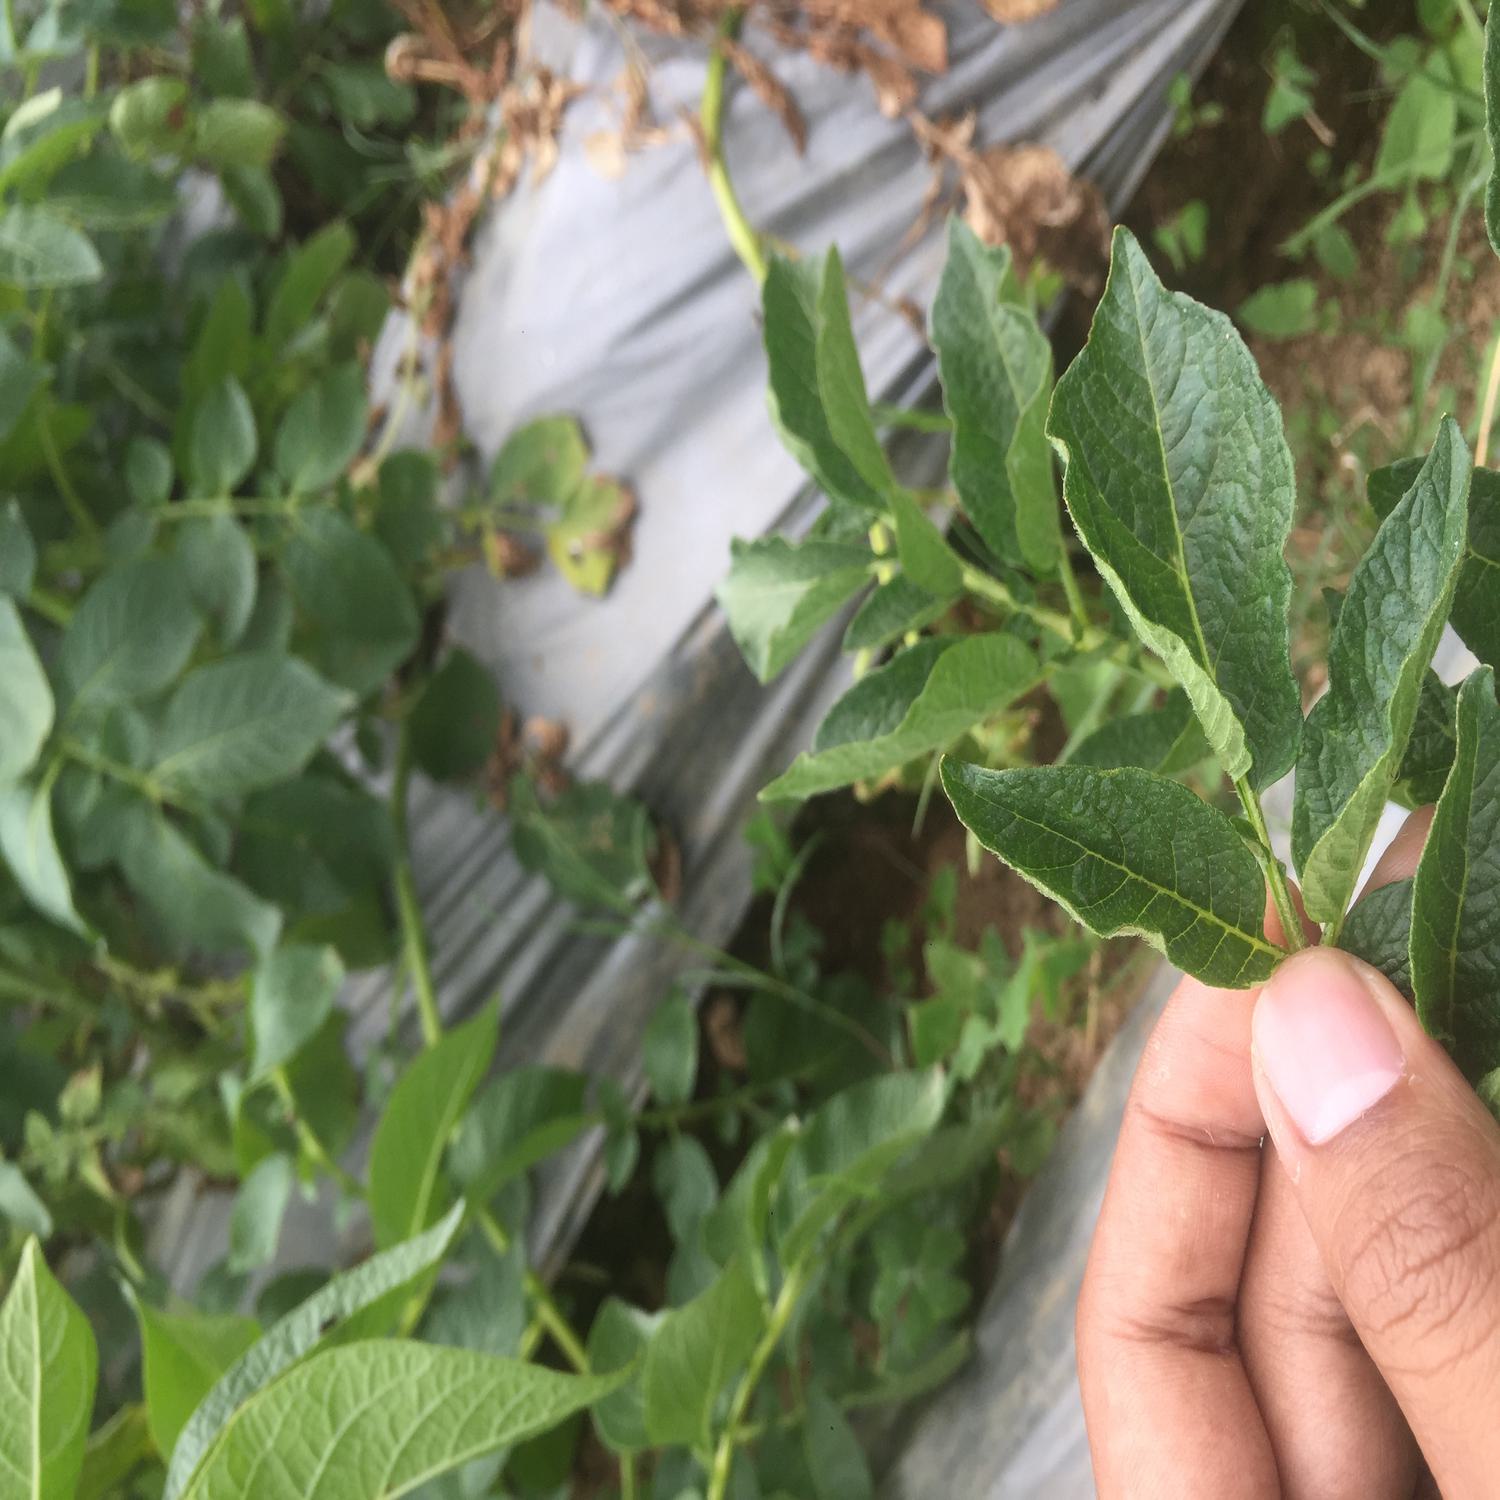
Etiqueta: Virus